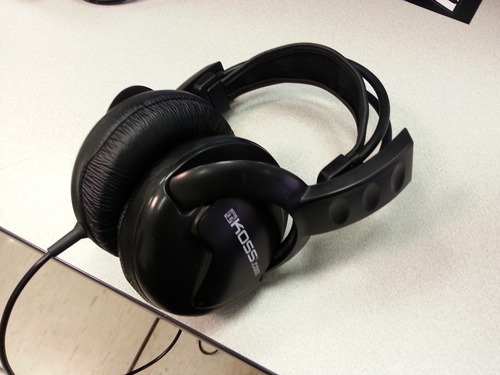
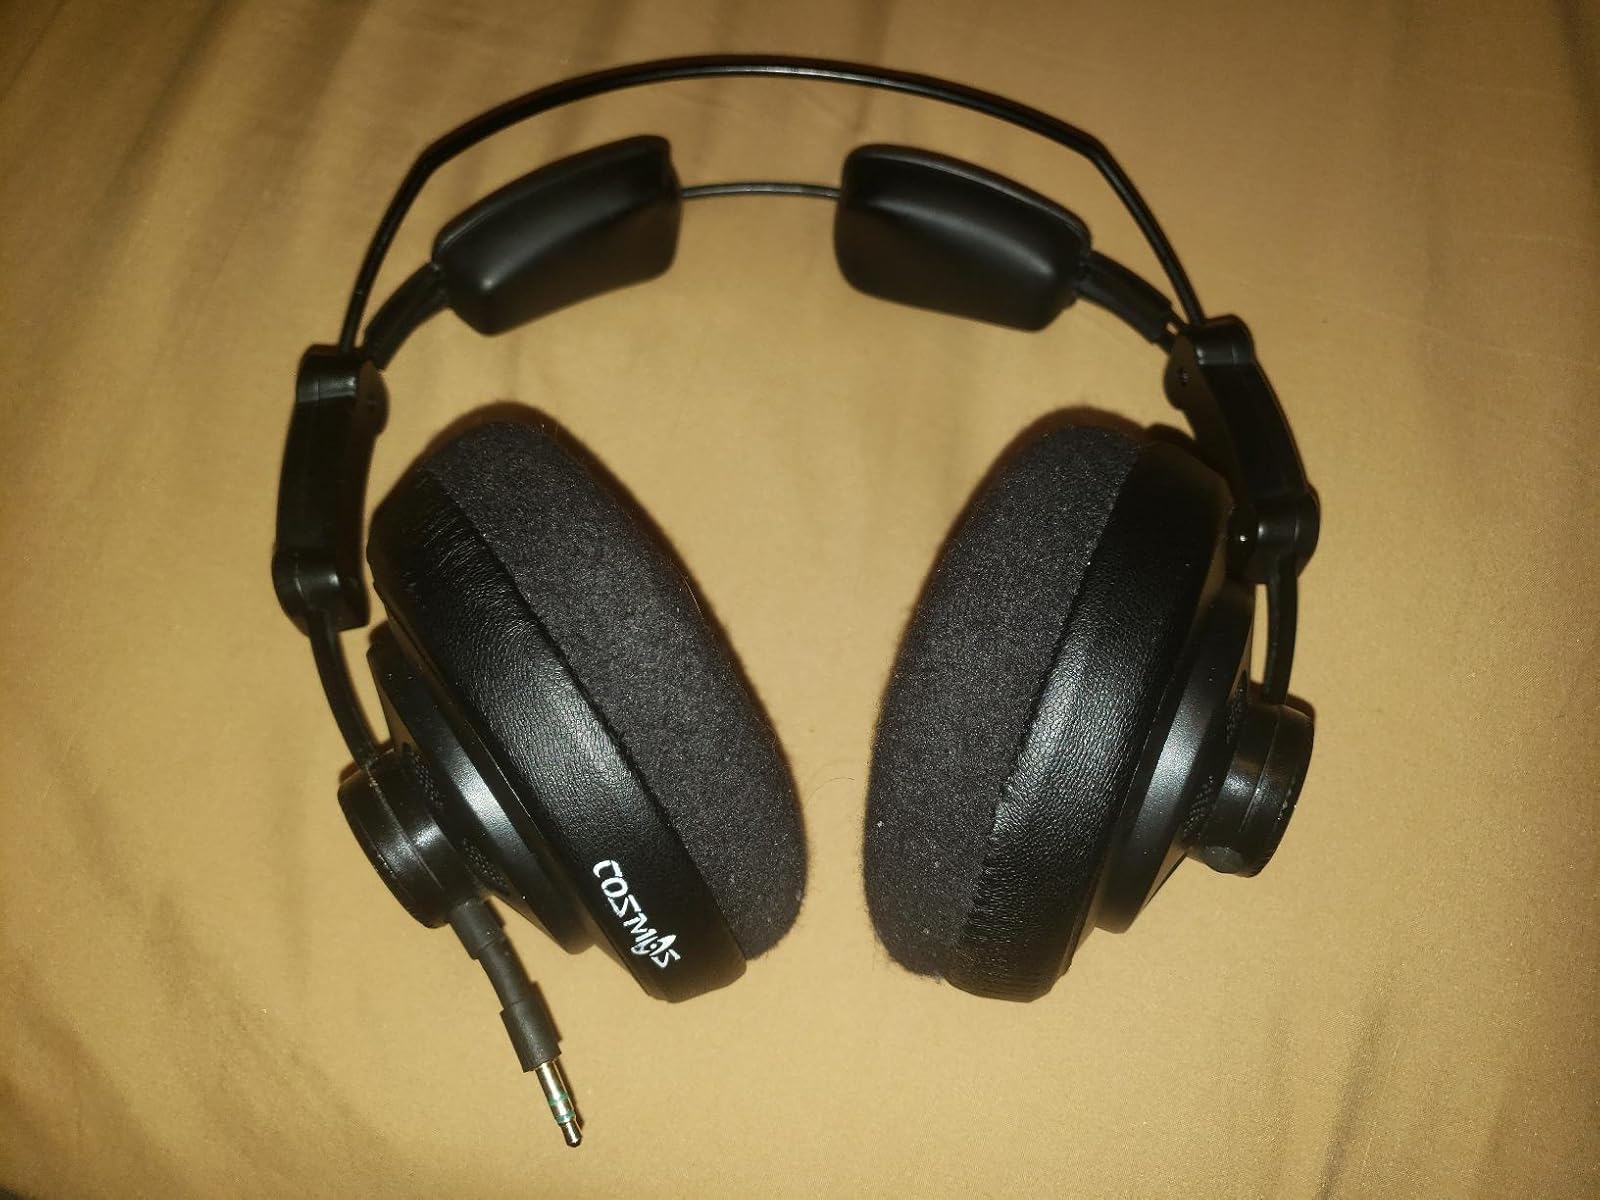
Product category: headphones
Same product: no